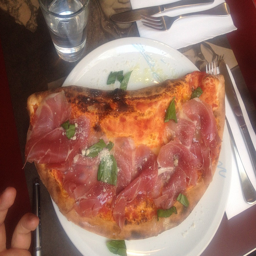
A calzone topped with prosciutto on a plate.
A large pastry with meat on top of it on a white plate.
a close up of a plate of pizza
A prosciutto pizza garnished with fresh chopped basil.
A large dish of food on a table